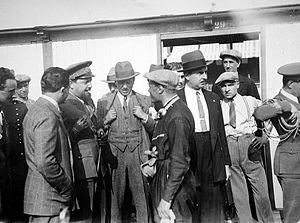
Italo Balbo / Biografi / Flyver
Balbo i militær uniform ved Targa Florio motorløbet.
Italo Balbo var en italiensk sortskjorte leder, luftmarskal, generalguvernør over Libyen, øverstkommanderende i Italiensk Nordafrika, og den italienske diktator Benito Mussolinis "kronprins".